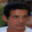
Label: man